Stanley Motor Carriage Company

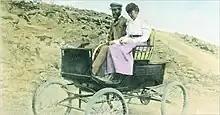
F. O. Stanley and his wife Flora drove to the top of Mount Washington in New Hampshire to generate publicity for their firm

Twins Francis E. Stanley (1849–1918) and Freelan O. Stanley (1849–1940) founded the company, after selling their photographic dry plate business to Eastman Kodak. They made their first car in 1897. During 1898 and 1899, they produced and sold over 200 cars, more than any other U.S. maker.